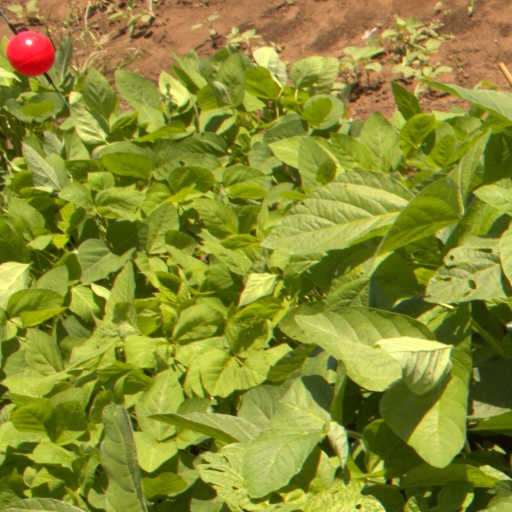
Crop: soybean